League of Lezhë

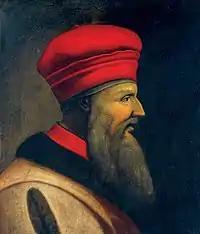
Gjergj Kastrioti Skanderbeg, the ruler of Albania at the time.

After the death of Serbian Emperor Stefan Dušan in 1355, the magnates in Albania established their own dominions. When Ottoman forces entered Albania, they were faced with small principalities that were engaged in vicious fights among themselves. The first battle against the Ottoman forces in Albania was the battle of Savra, on September 18, 1385. Karl Thopia invited the Ottomans, who defeated and killed Balsha II, the Lord of Zeta.